Mesoamerican cosmovision

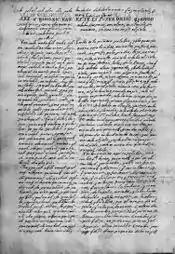
Title page of the Popol Vuh

Cosmovision is described extensively in the Popol Vuh, an ancient Mayan book, which describes the Mayan belief system concerning the creation of the world, the deities and their roles within the cosmos, as well as the importance of rulers. The survival of this text through translation, first as a hieroglyphic text and later as an alphabetic text, indicates that this book was paramount in preserving Mayan culture, which was inextricably linked to Mayan cosmovision. Throughout the Popol Vuh, the themes common to Mesoamerican cosmovision such as the concept of axis mundi, ritual sacrifice and ceremony, and duality and parallelism, are repeatedly presented. Cosmovision is depicted in the hero stories of Hunahpu and Xbalanque, One Hunahpu, and Seven Hunahpu, as well as the story concerning the conception of humans in the Popol Vuh.